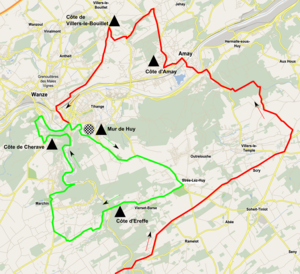
La 81ᵉ édition de la Flèche wallonne a lieu le 19 avril 2017. Elle fait partie du calendrier UCI World Tour 2017 en catégorie 1.UWT.